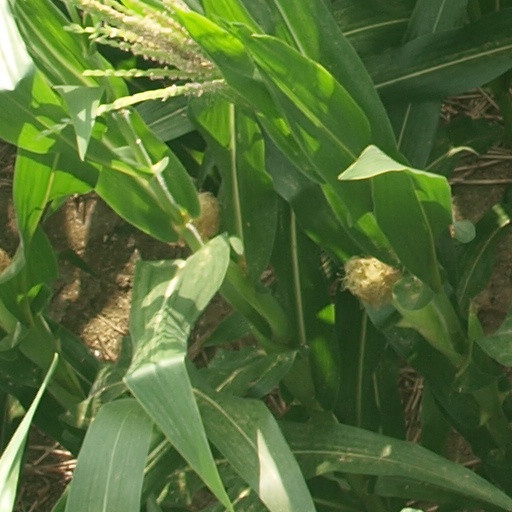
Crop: maize; corn